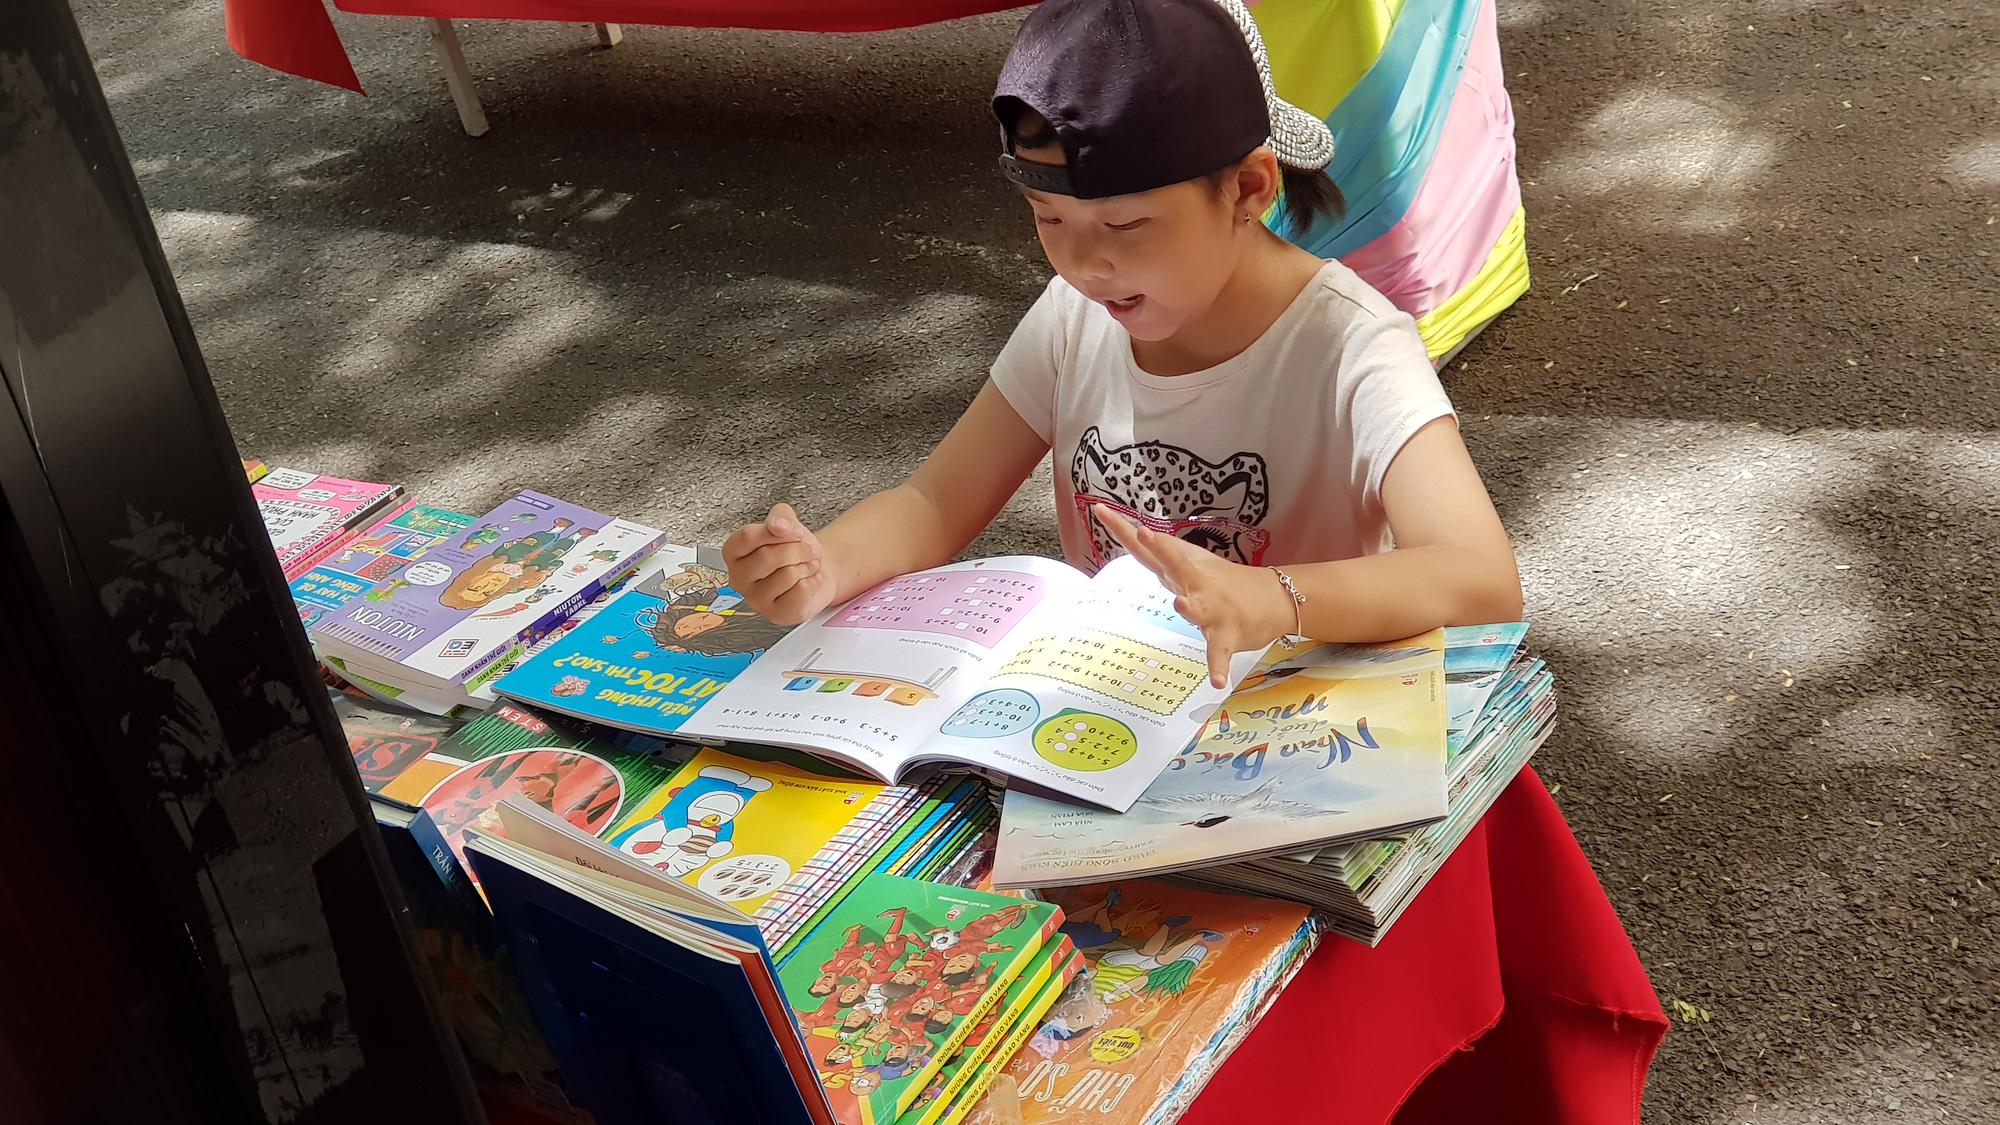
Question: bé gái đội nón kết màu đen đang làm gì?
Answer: cô bé đang đọc sách